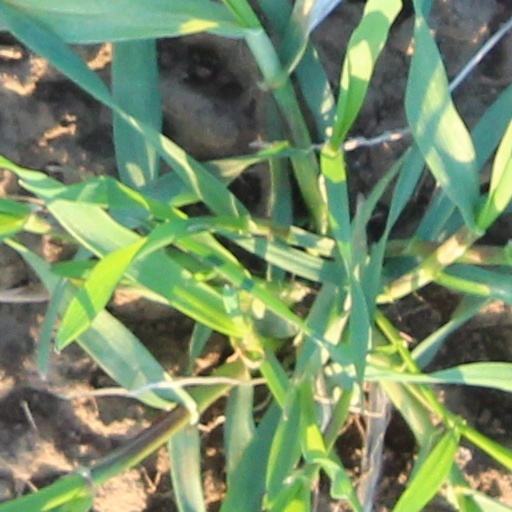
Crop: wheat